Conversion (gridiron football)

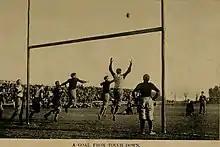
"A goal from touch-down."

The try/convert is among the oldest parts of the game of gridiron football and dates to its rugby roots. In its earliest days, scoring a touchdown was not the primary objective but a means of getting a free kick at the goal (which is why the name "try", more commonly associated with rugby today, is still used in American football rule books), and thus early scoring rubrics for the game gave more points to the subsequent kick than the actual advancement of the ball over the goal line. The related term "conversion" is still used in both rugby union and rugby league to refer to extra points scored by kicking the ball through the posts after a try has been scored.